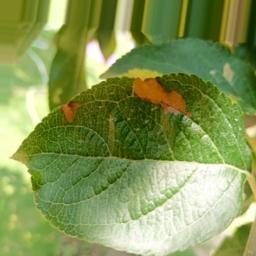
Label: Alternaria